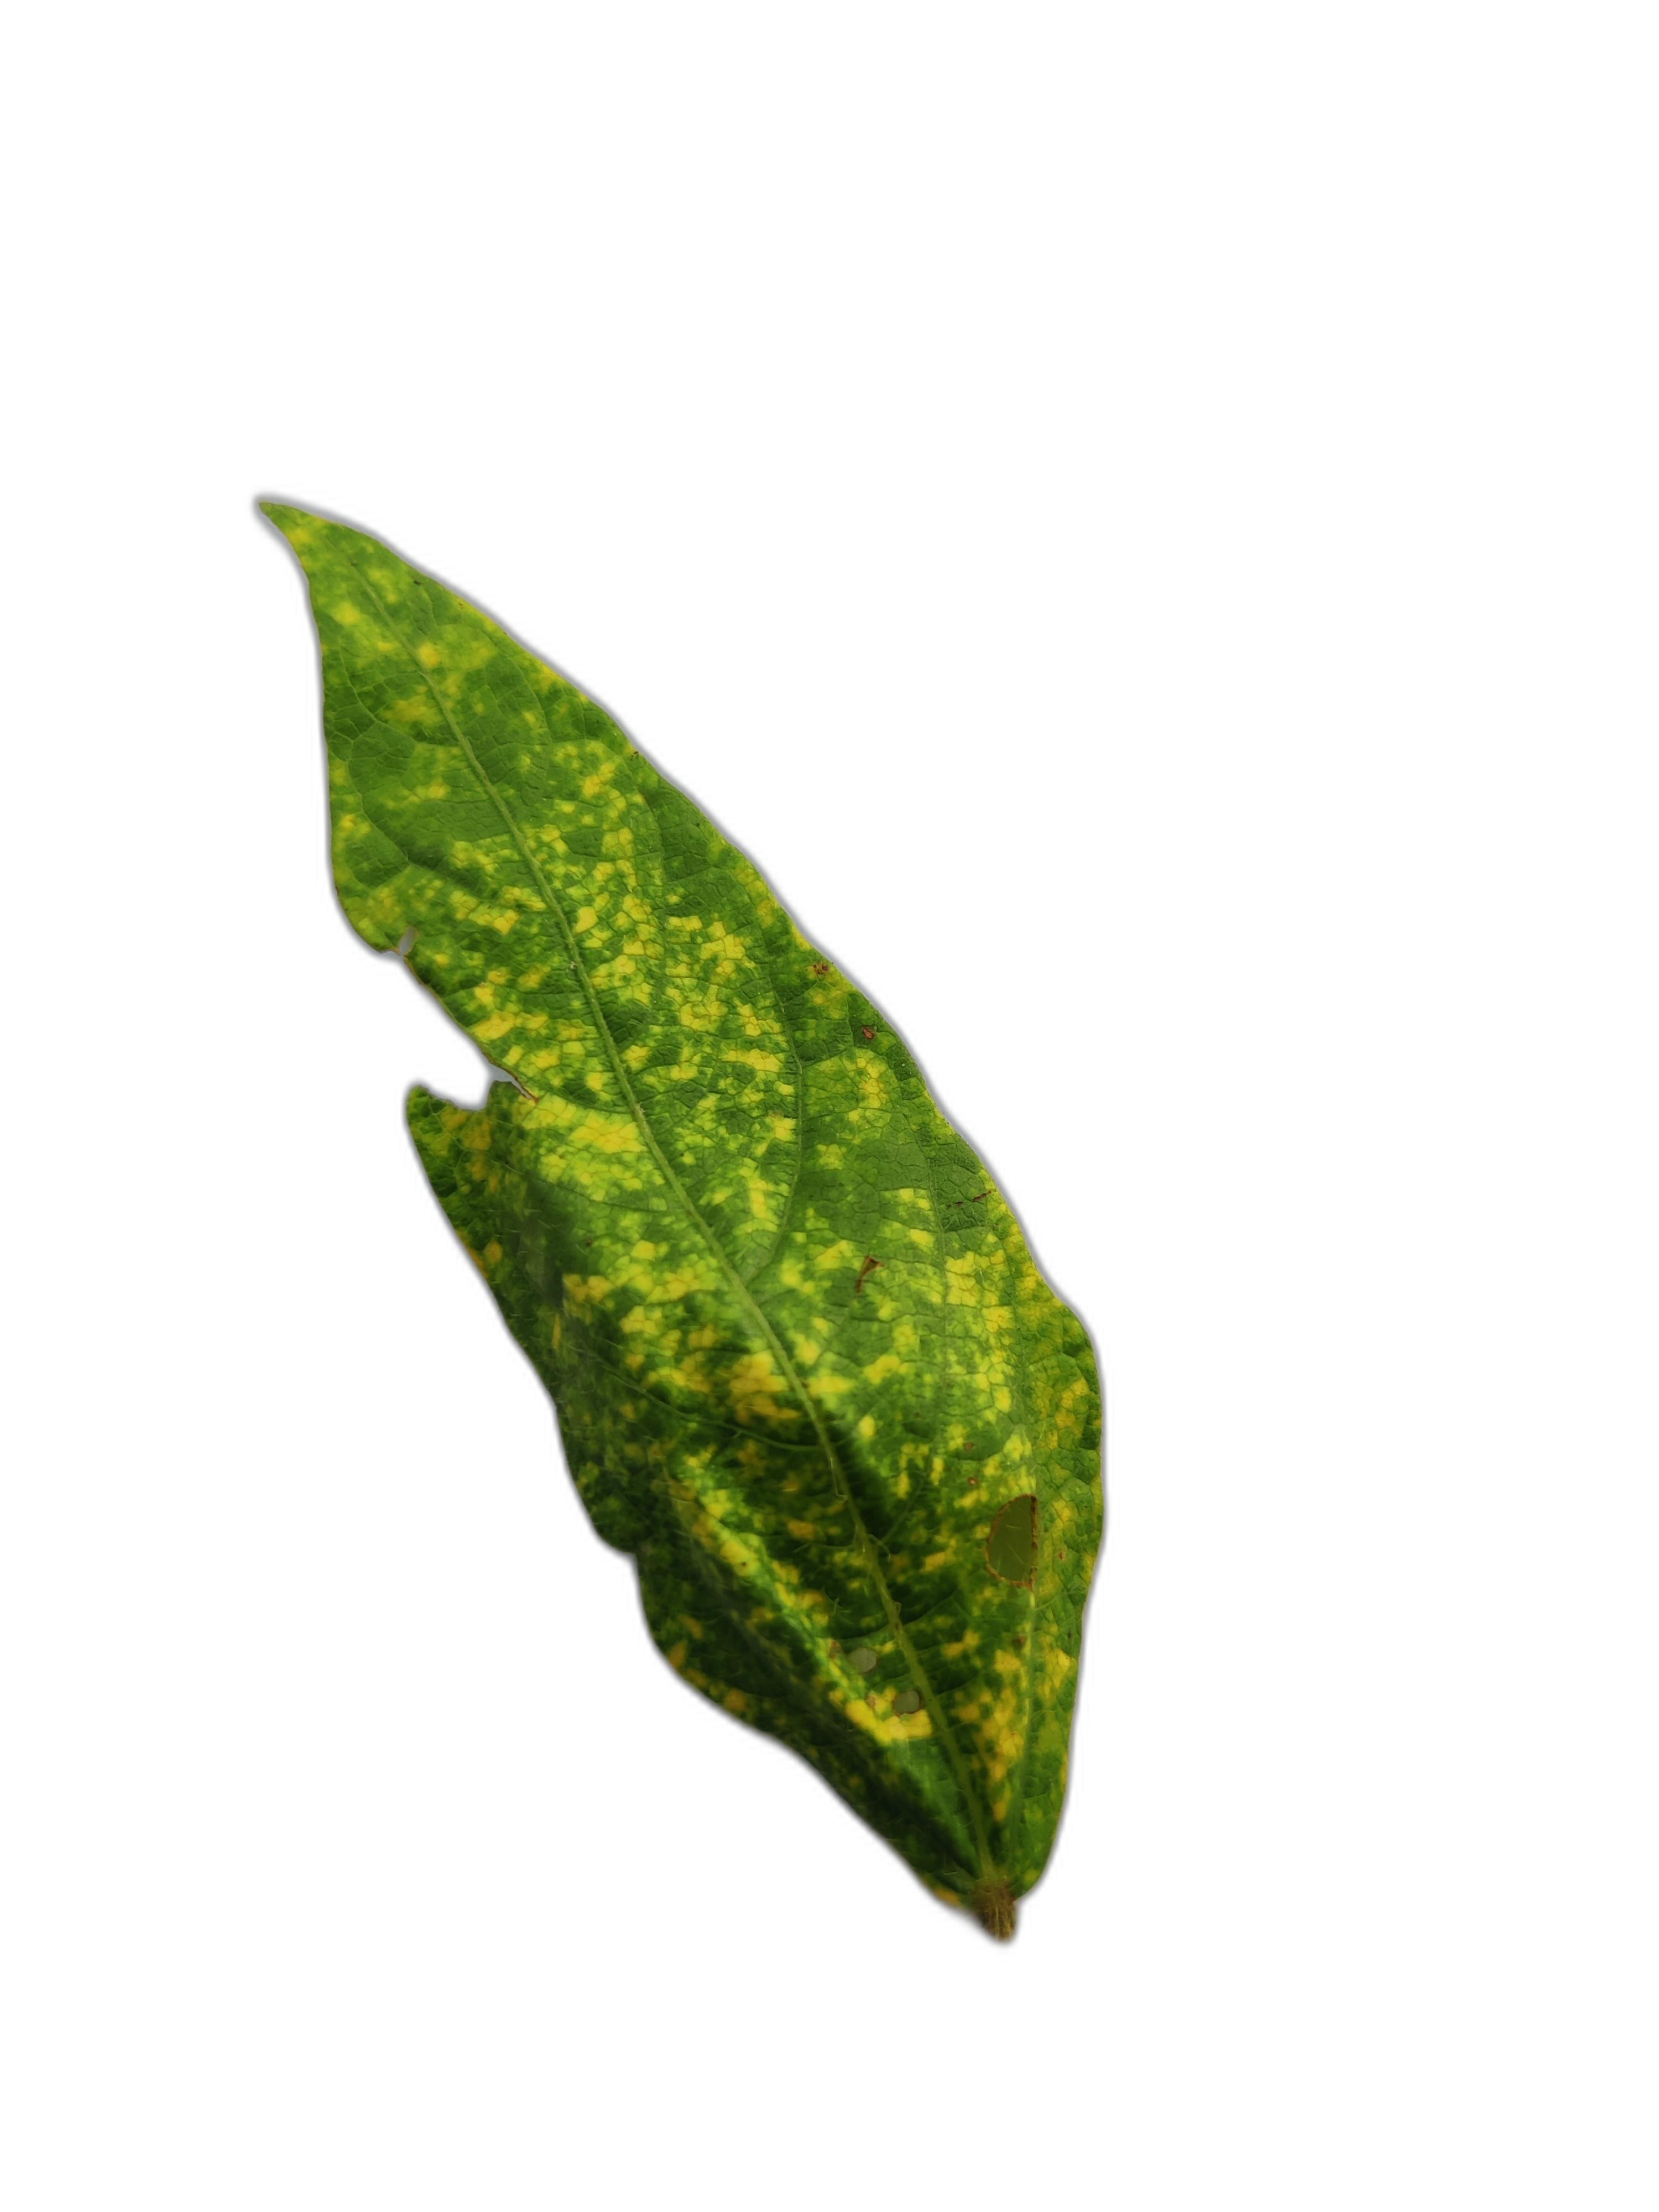
Label: Yellow Mosaic